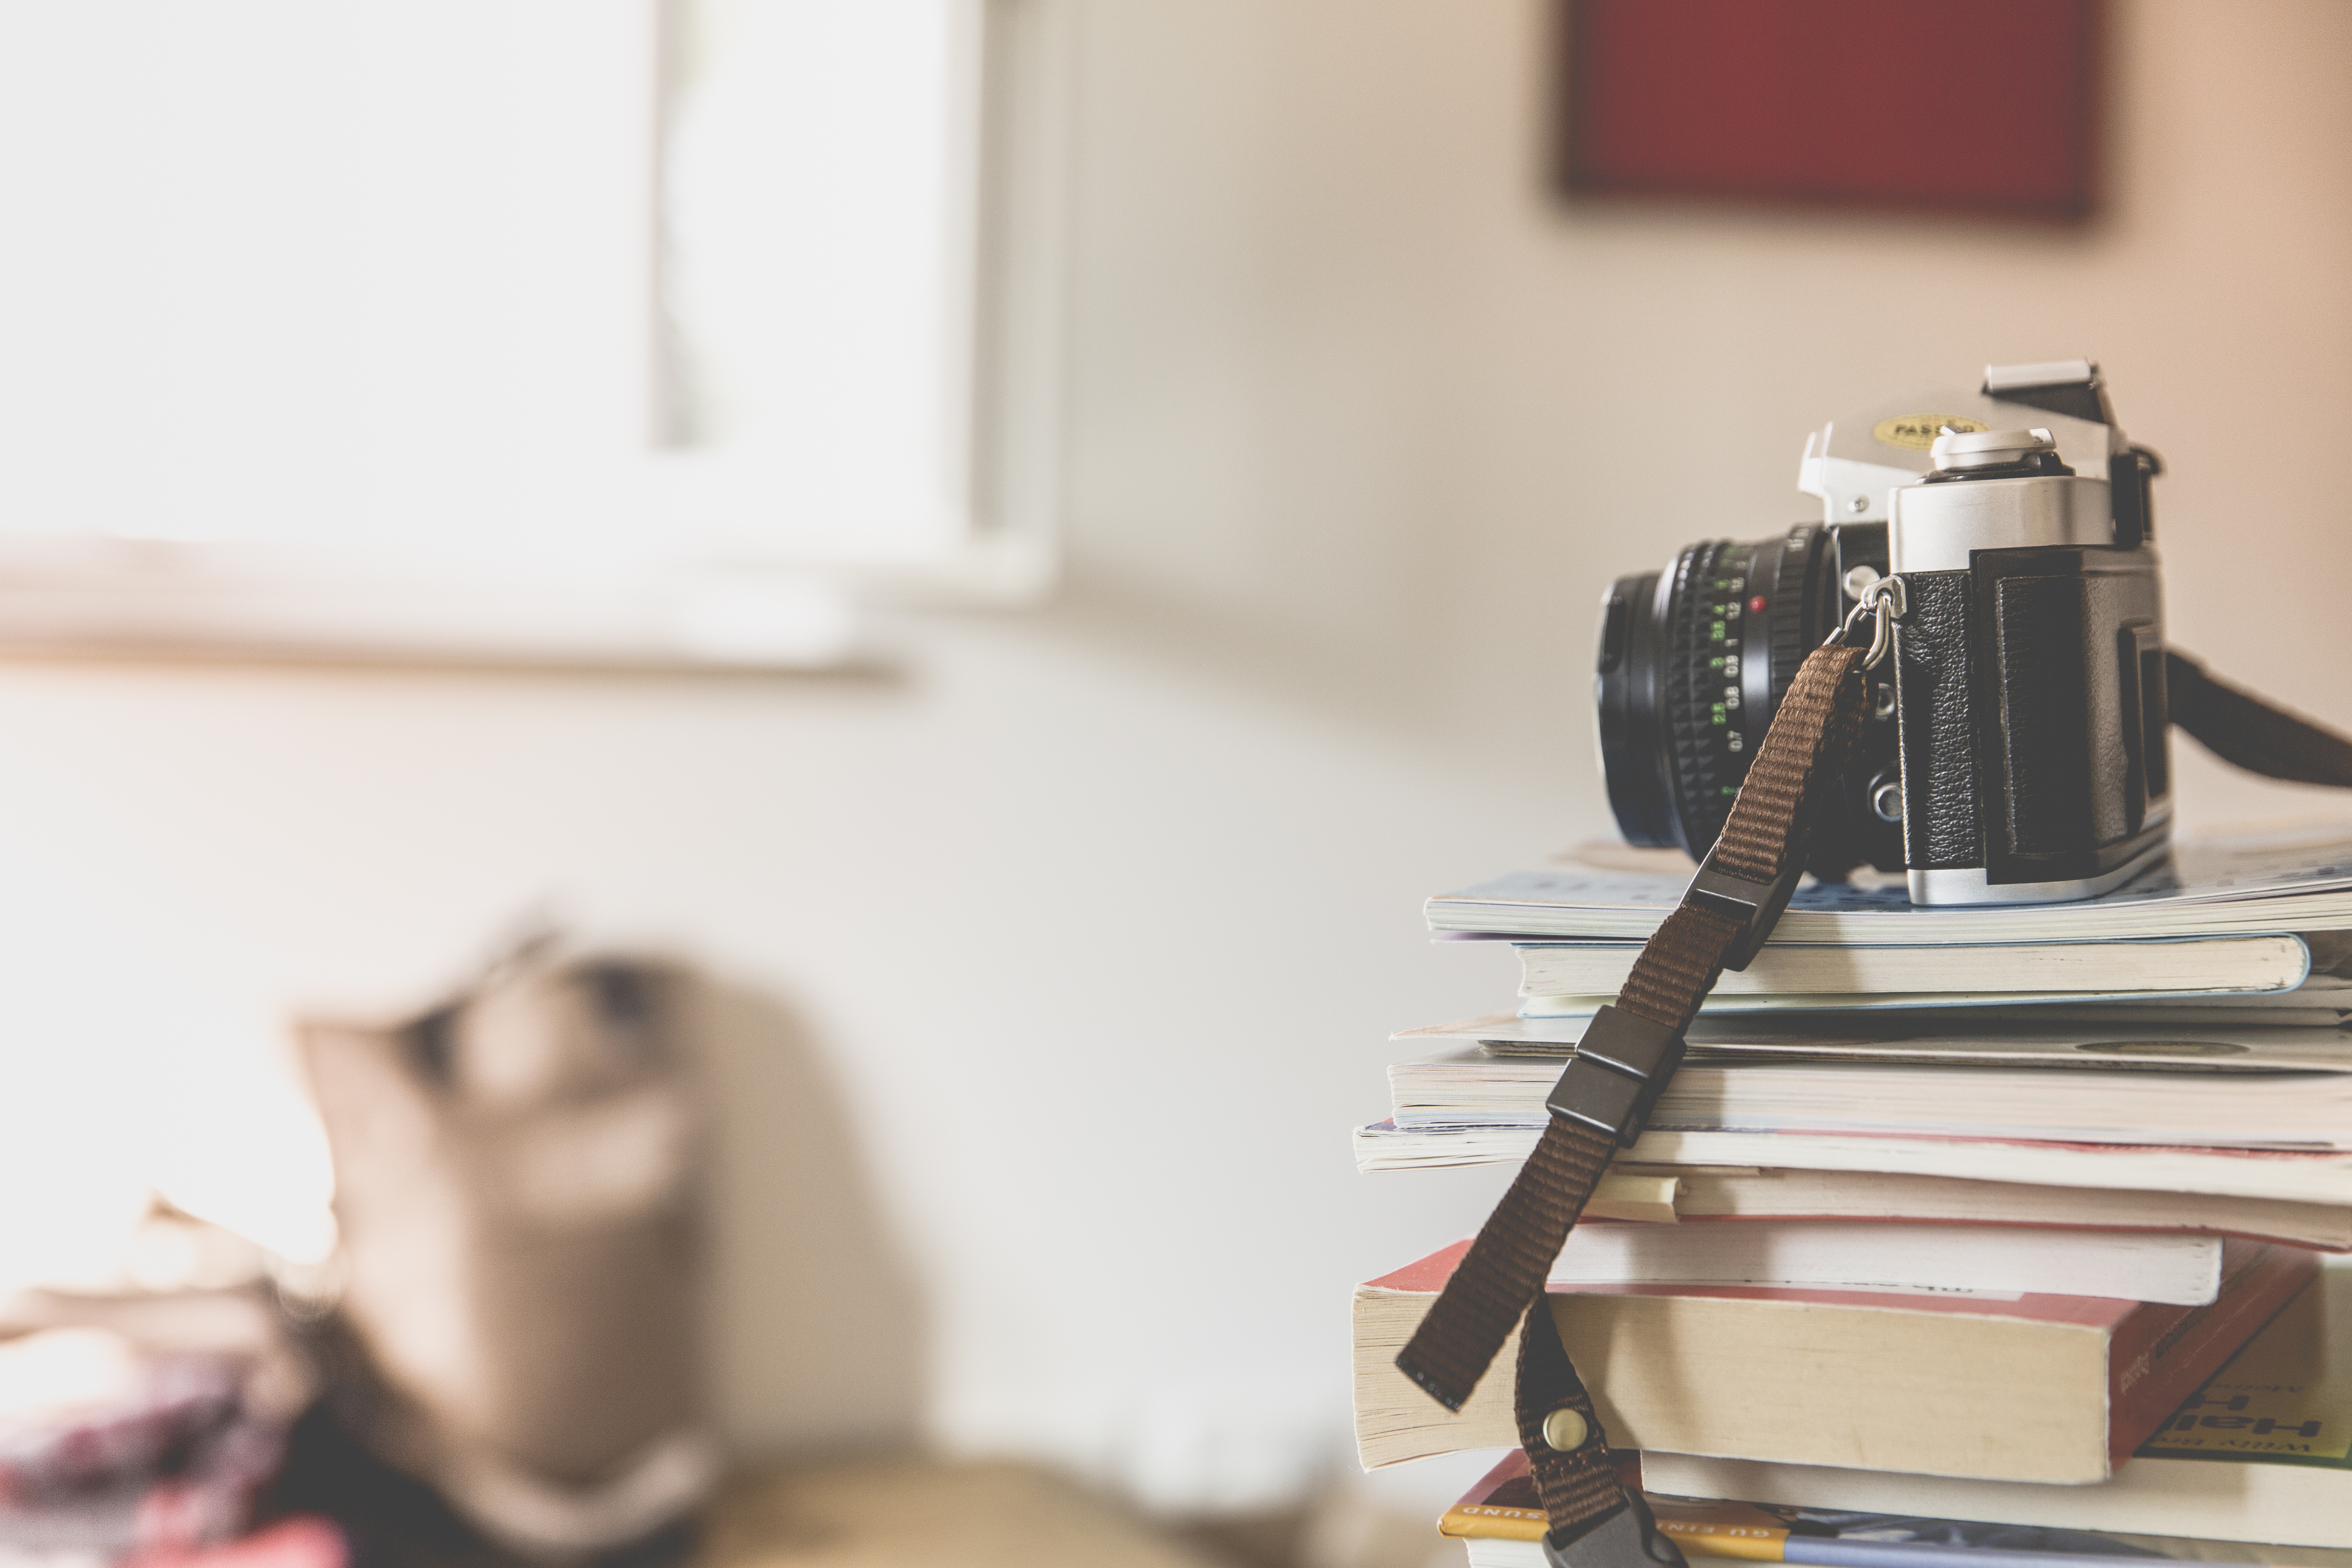
writing, camera, vintage, design, books, stacked, glasses, depth of field, piled